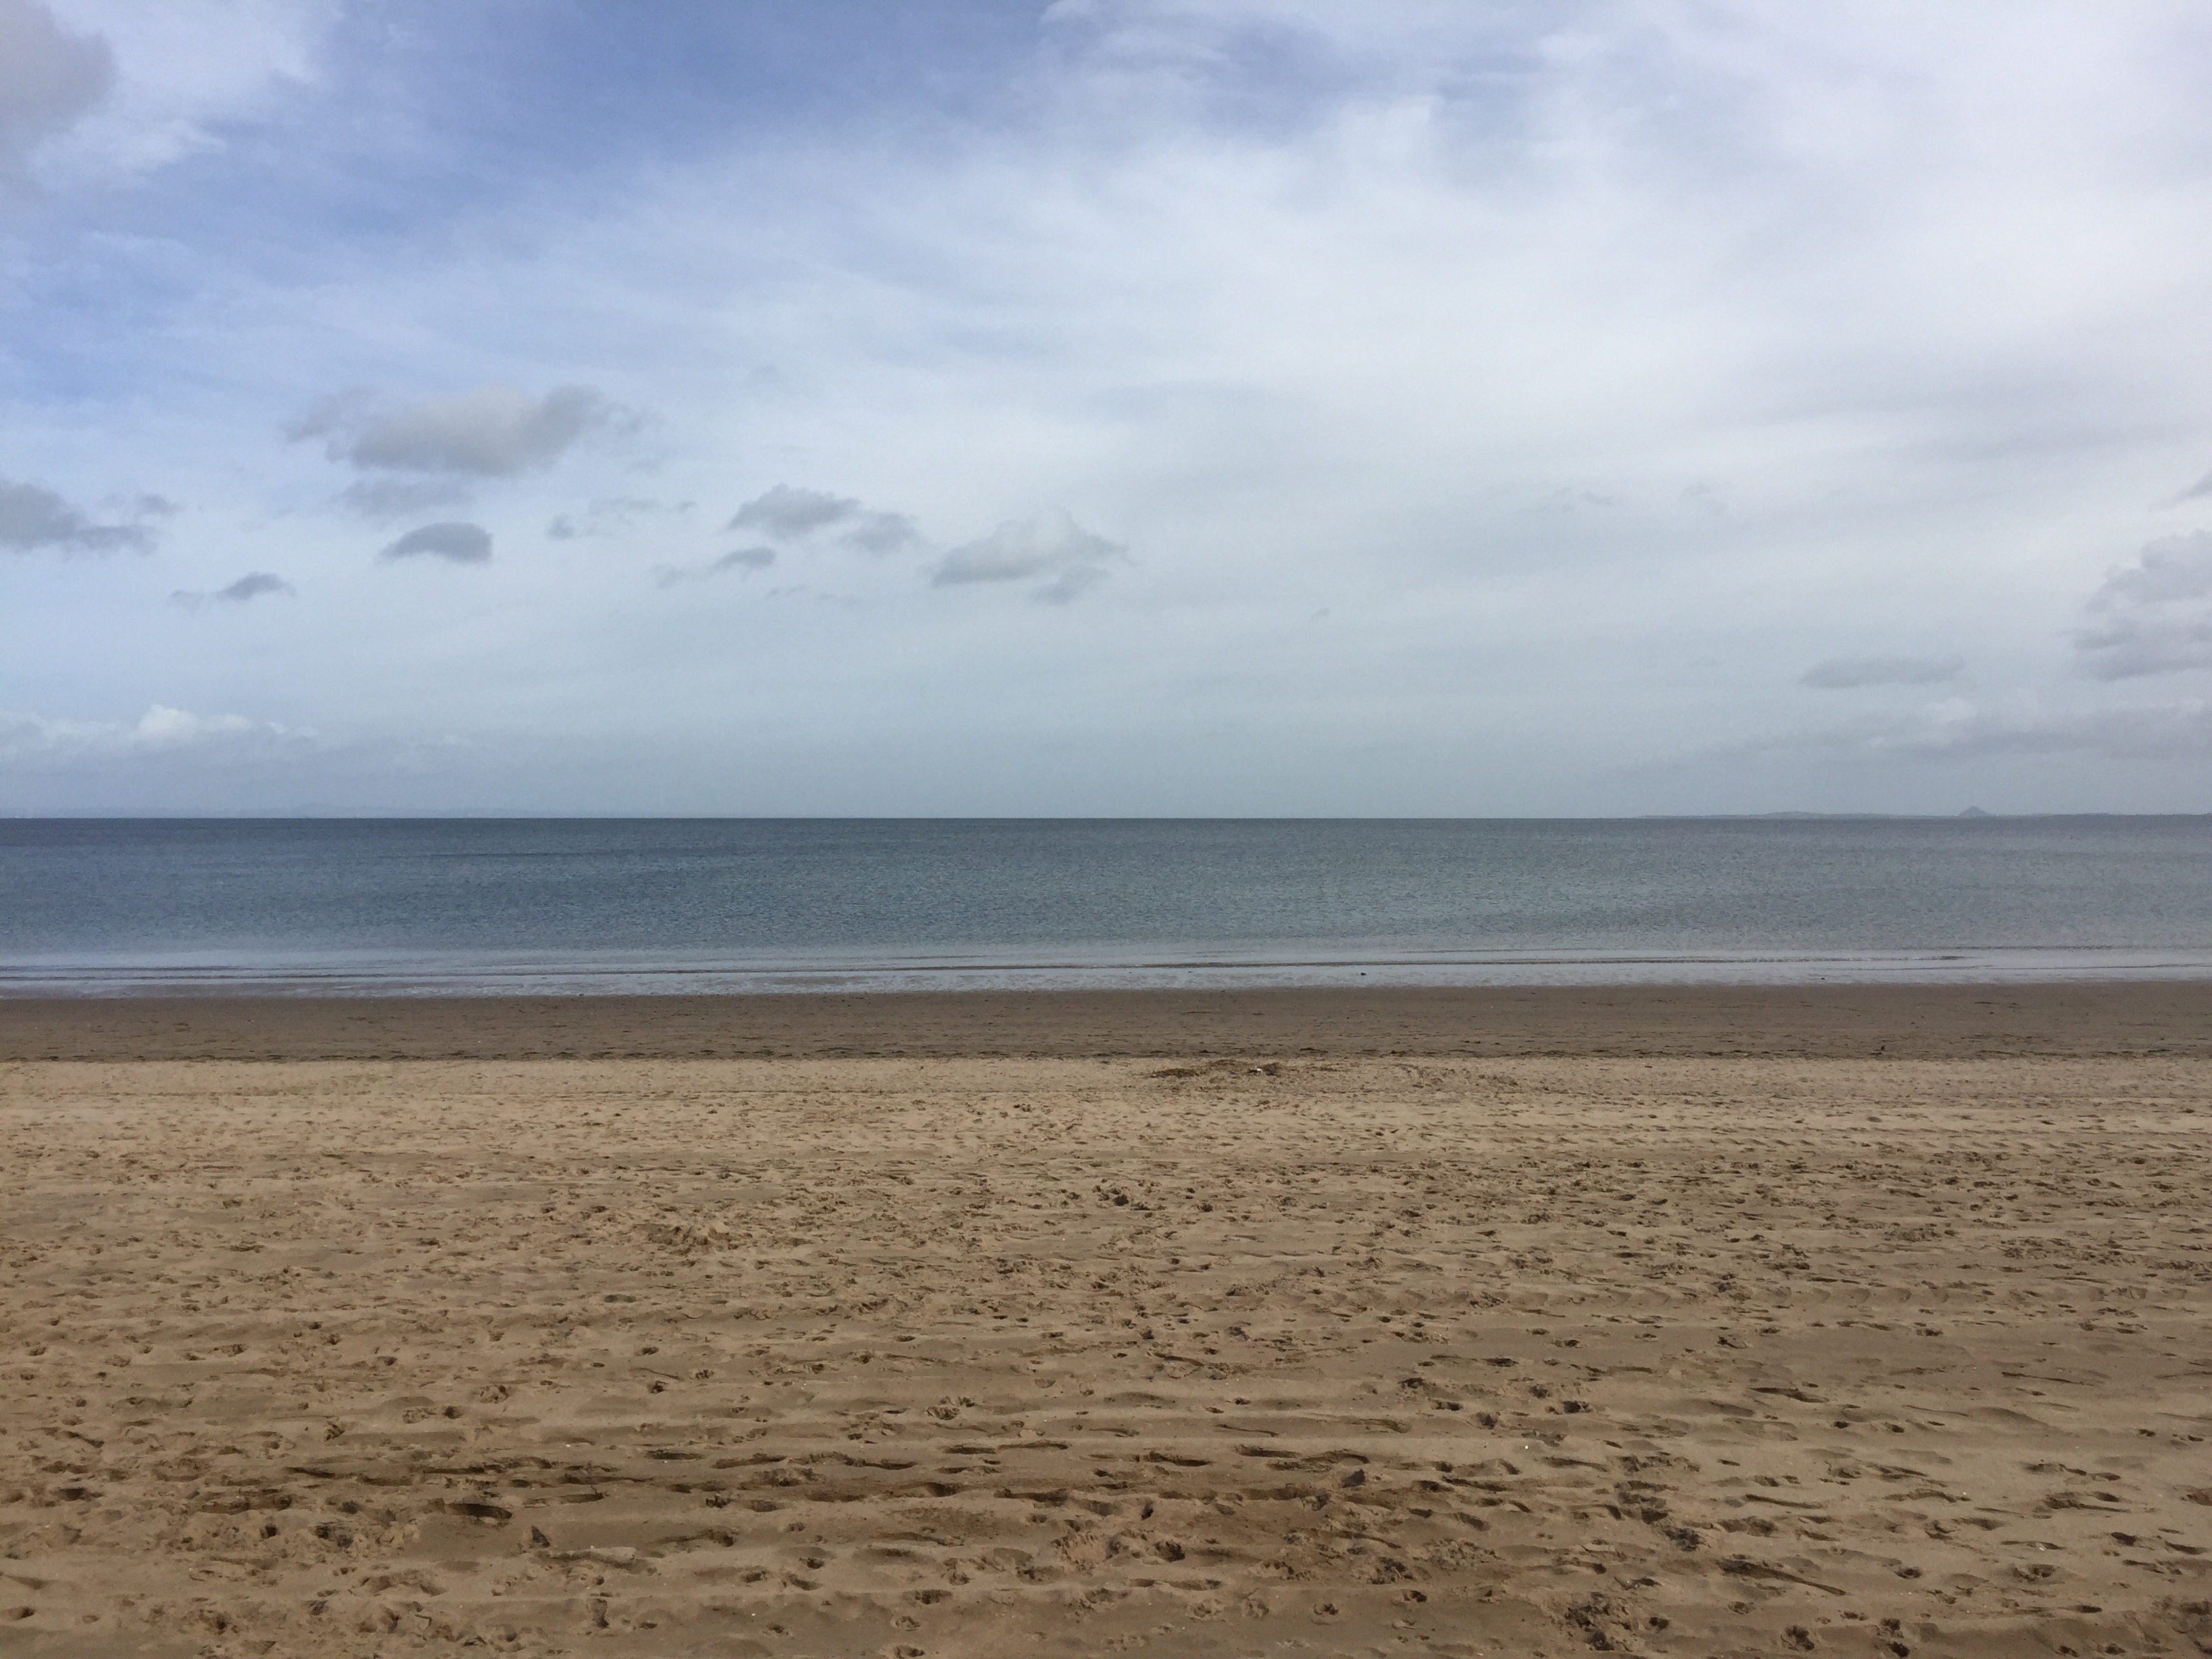
beach, landscape, sea, coast, water, outdoor, sand, ocean, horizon, cloud, sky, shore, wave, vacation, travel, coastline, relax, seascape, holiday, bay, island, blue, body of water, relaxation, day, mudflat, wind wave